History of the SkyTrain

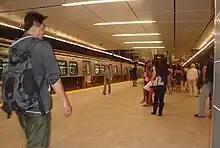
A Canada Line train at Waterfront station in Downtown Vancouver (2009)

The choice of SkyTrain technology to provide rapid transit in the Metro Vancouver region has not gone unchallenged. A survey conducted by Canadian Facts for the Rapid Transit Project and released in 1998, eight days after Premier Glen Clark stated his preferred technology choice for connecting Coquitlam Centre to Vancouver was SkyTrain, found that: